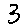
Label: 3